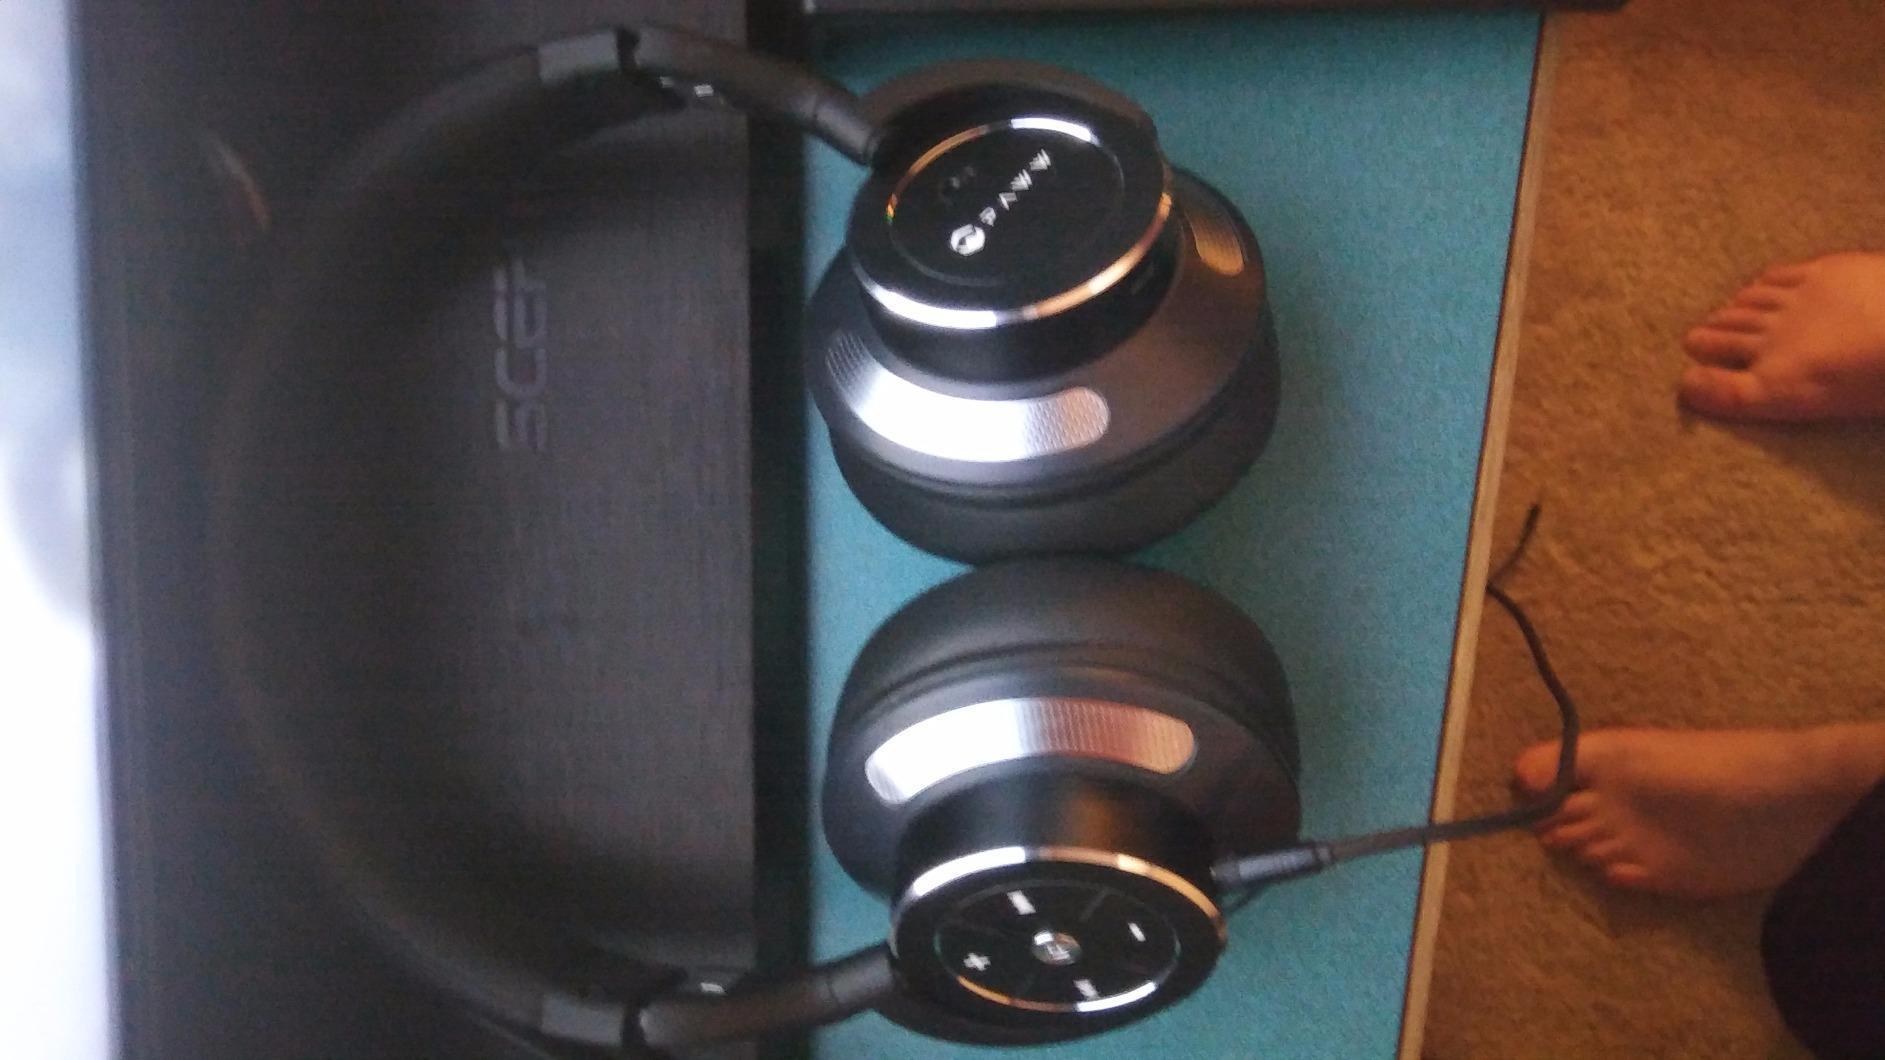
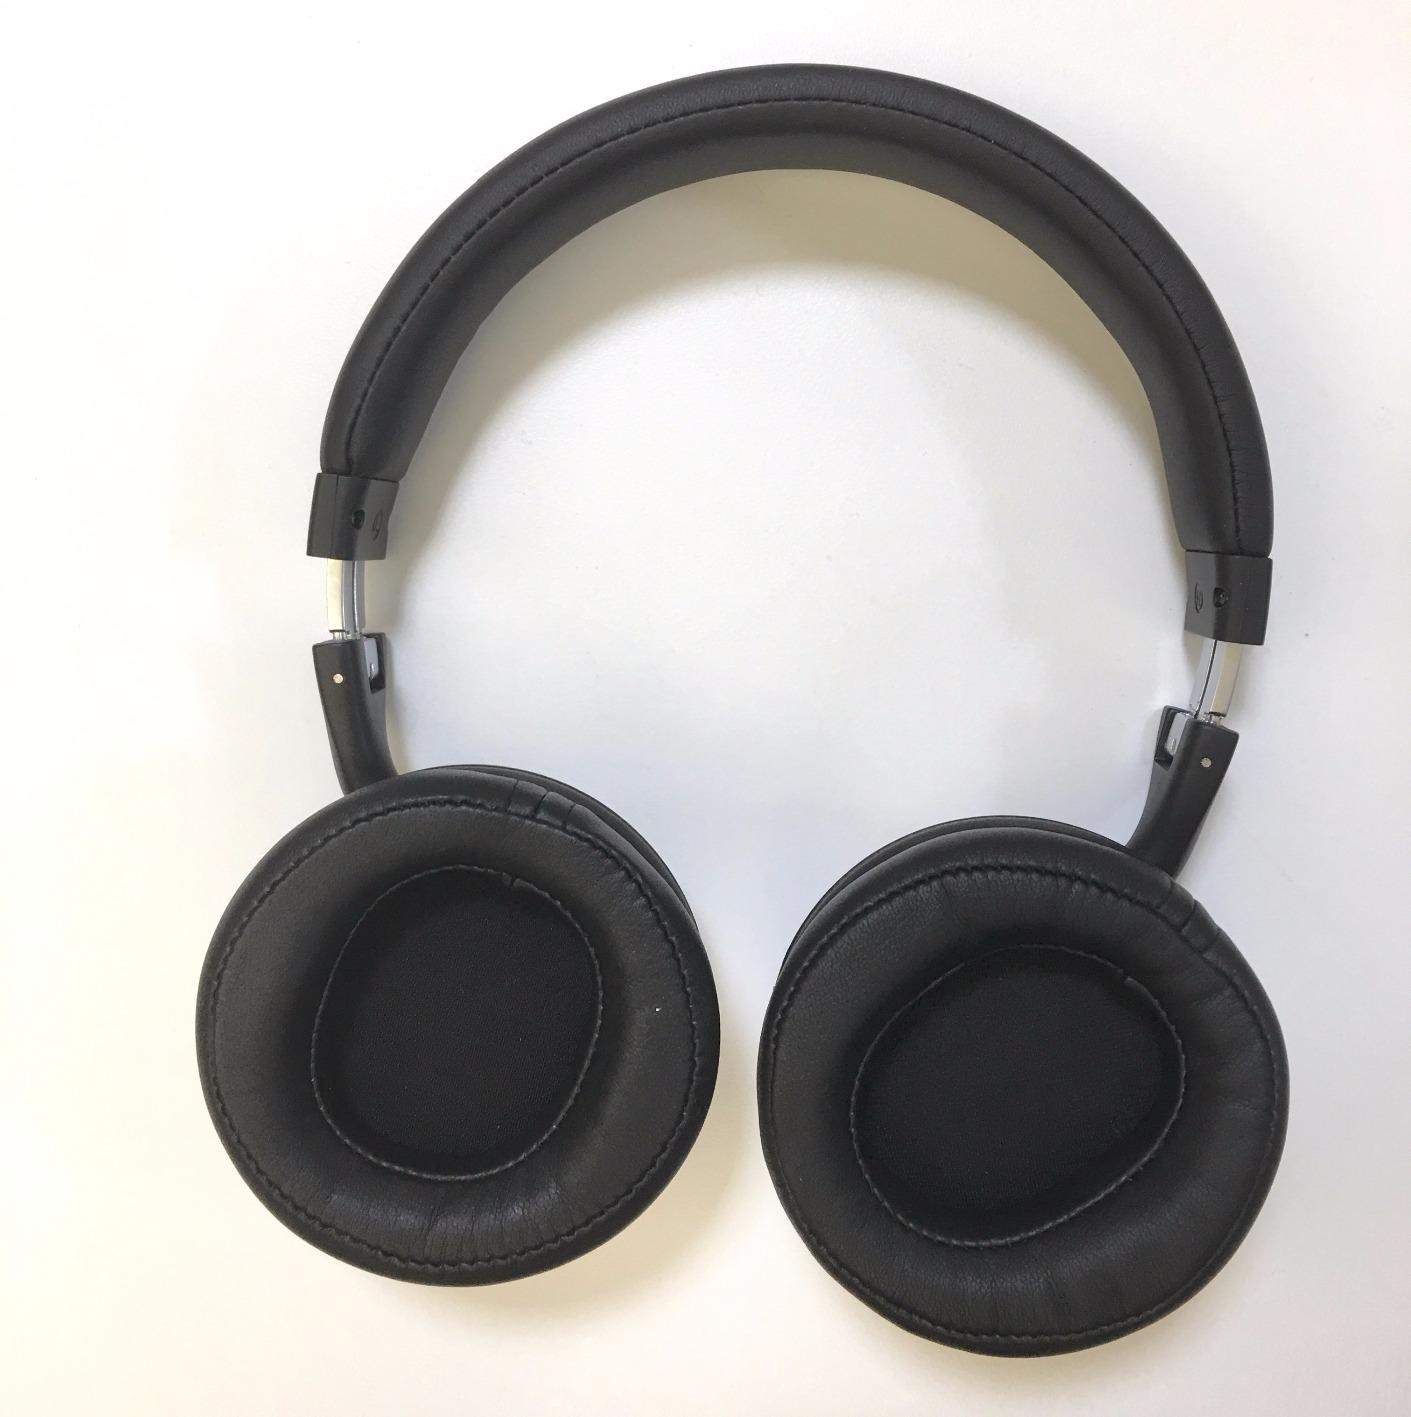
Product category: headphones
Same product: yes